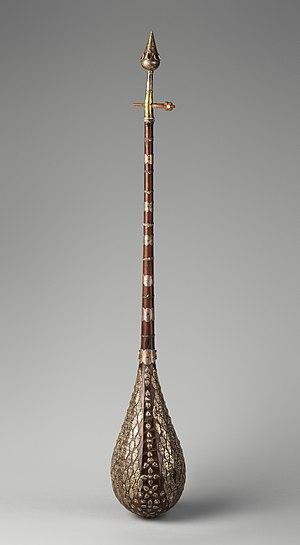
La joaillerie turkmène est un type de bijoux originaire des différentes cultures turkmènes d'Asie de l'Ouest et Centrale. Ces bijoux sont conçus pour des raisons cosmétiques et/ou spirituelles. La quantité de bijoux que porte une personne a été assimilée au rang de cette même personne dans la société